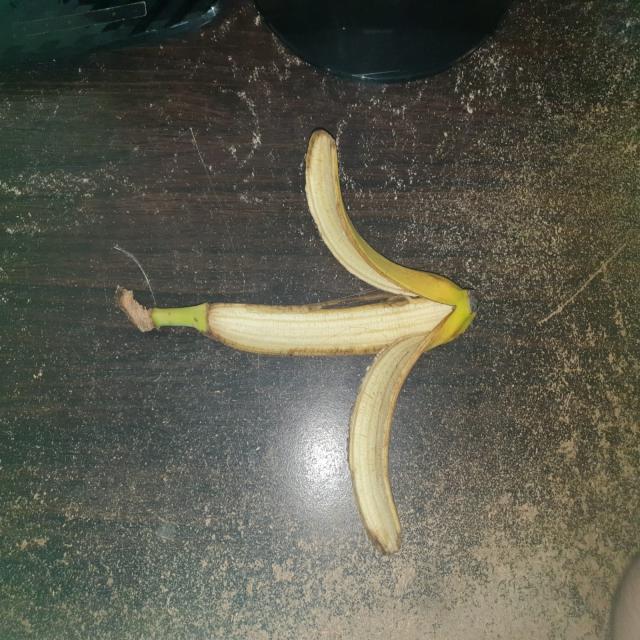
Label: bananas